Phelps Town Hall

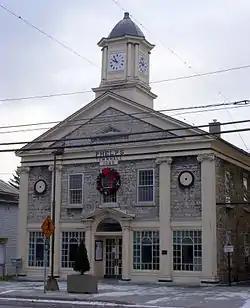
Phelps Town Hall, December 2008

Phelps Town Hall is a historic town hall located at Phelps in Ontario County, New York. It was built in 1849 and remodeled in 1912–1913. It is architecturally significant as a Greek Revival style town hall with distinguished Neoclassical style modifications. It features an elegant clock tower with paired, fluted Corinthian columns.